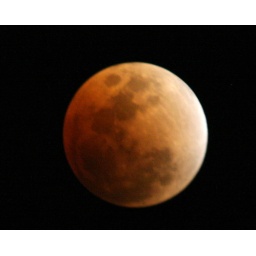
Shooting from my roof in Mexico on Feb 20, 2008, and hoping the clouds don't come back and obscure the view.